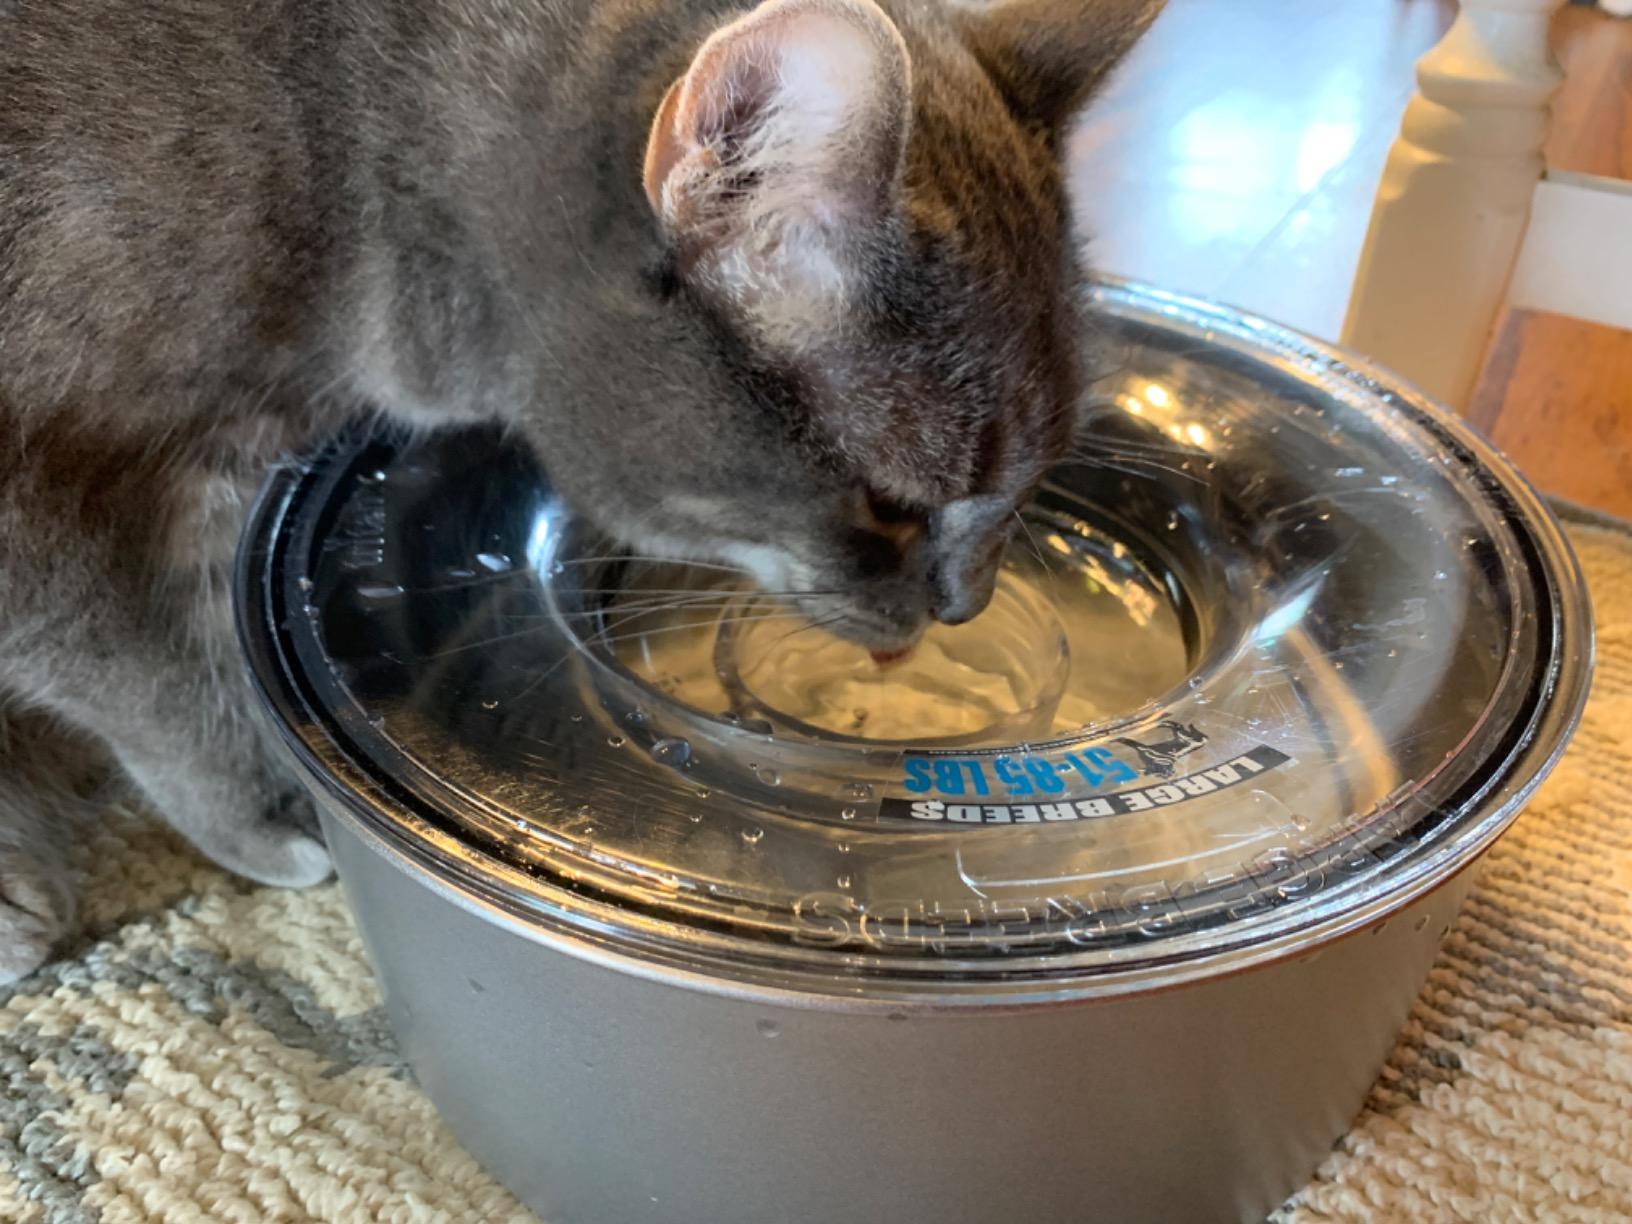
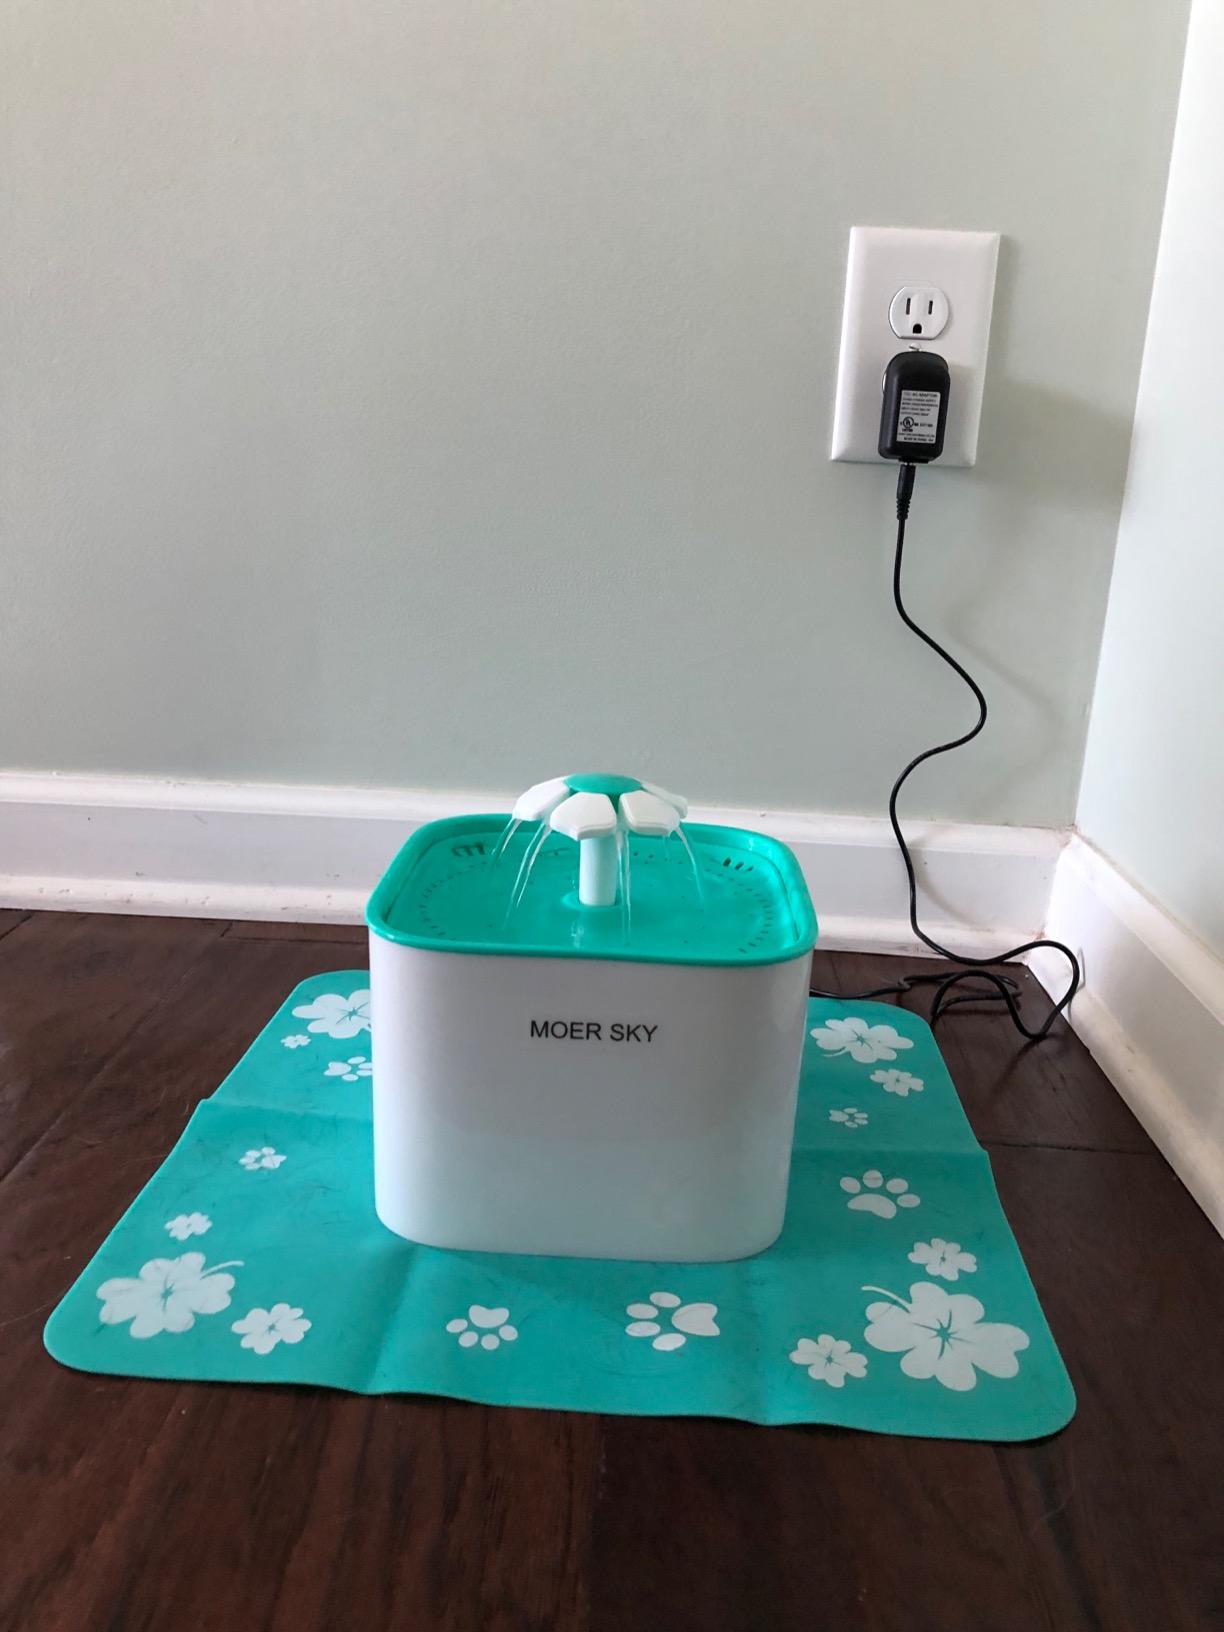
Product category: items_bowl
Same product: no